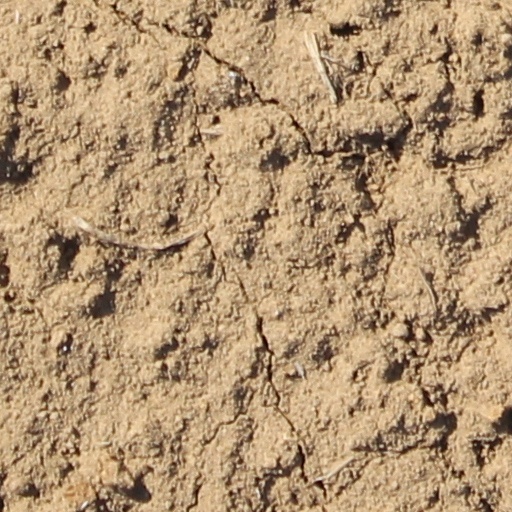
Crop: wheat